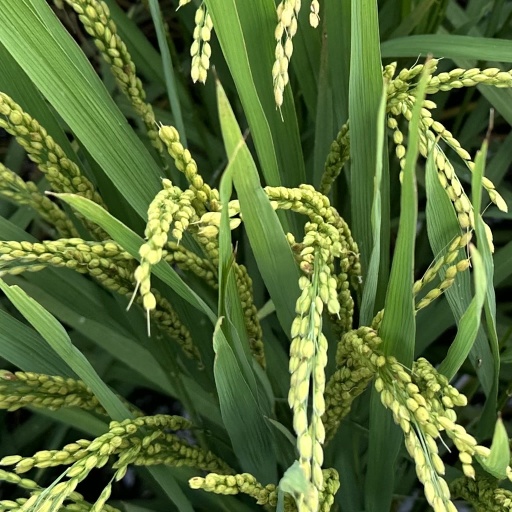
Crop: rice